Chet Pickard

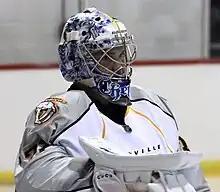
Pickard playing for the Nashville Predators in a rookie game vs. the Florida Panthers

In the off-season, he was drafted by the Nashville Predators in the first round, 18th overall, in the 2008 NHL Entry Draft. In 2008–09, he recorded a 2.28 GAA and .921 save percentage, while helping lead the Americans to their second straight U.S. Division title. He was nominated for his second Del Wilson Trophy opposite Braden Holtby of the Saskatoon Blades and named to the WHL West First All-Star Team.